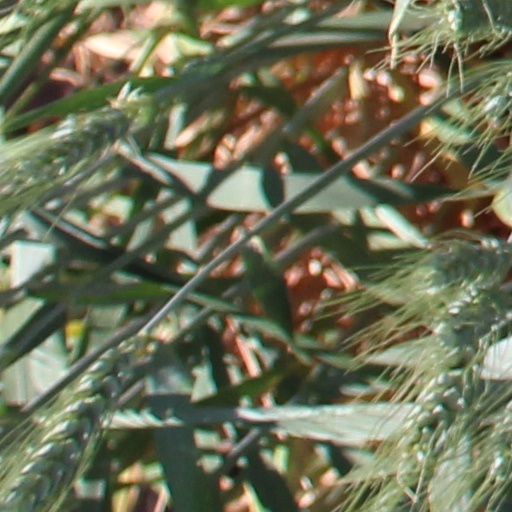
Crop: wheat